Postage stamps and postal history of Saudi Arabia

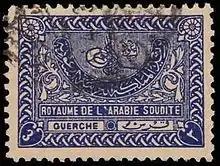
A 1938 stamp of Saudi Arabia

This is a survey of the postage stamps and postal history of Saudi Arabia, formerly known as the Kingdom of Hejaz and Nejd until 22 September 1932. The Kingdom of Hejaz and Nejd had been separate countries until the mid-1920s.